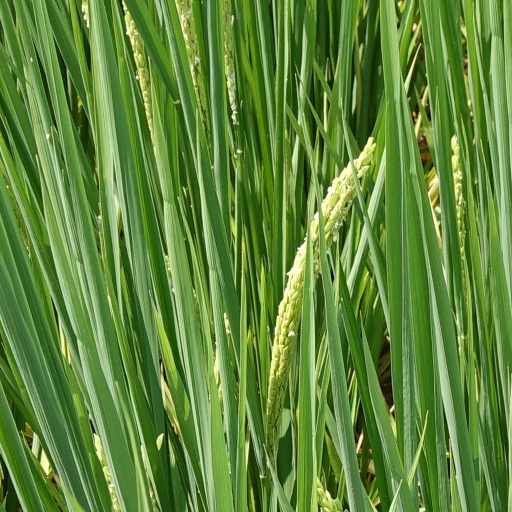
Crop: rice